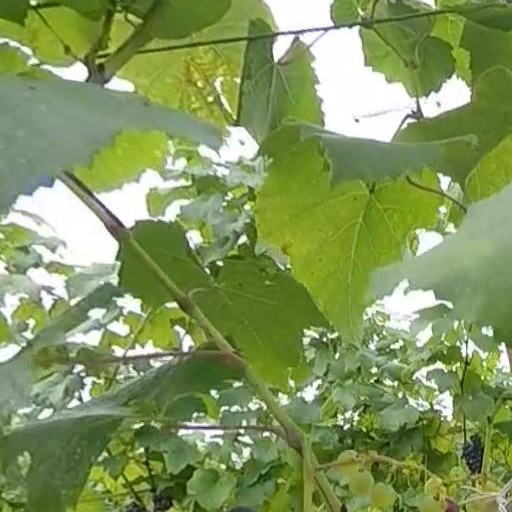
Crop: grape